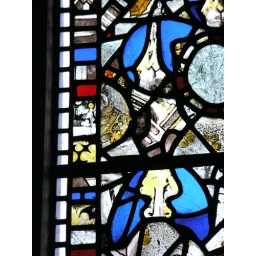
Stained glass in the west window of the north aisle